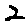
Label: 2